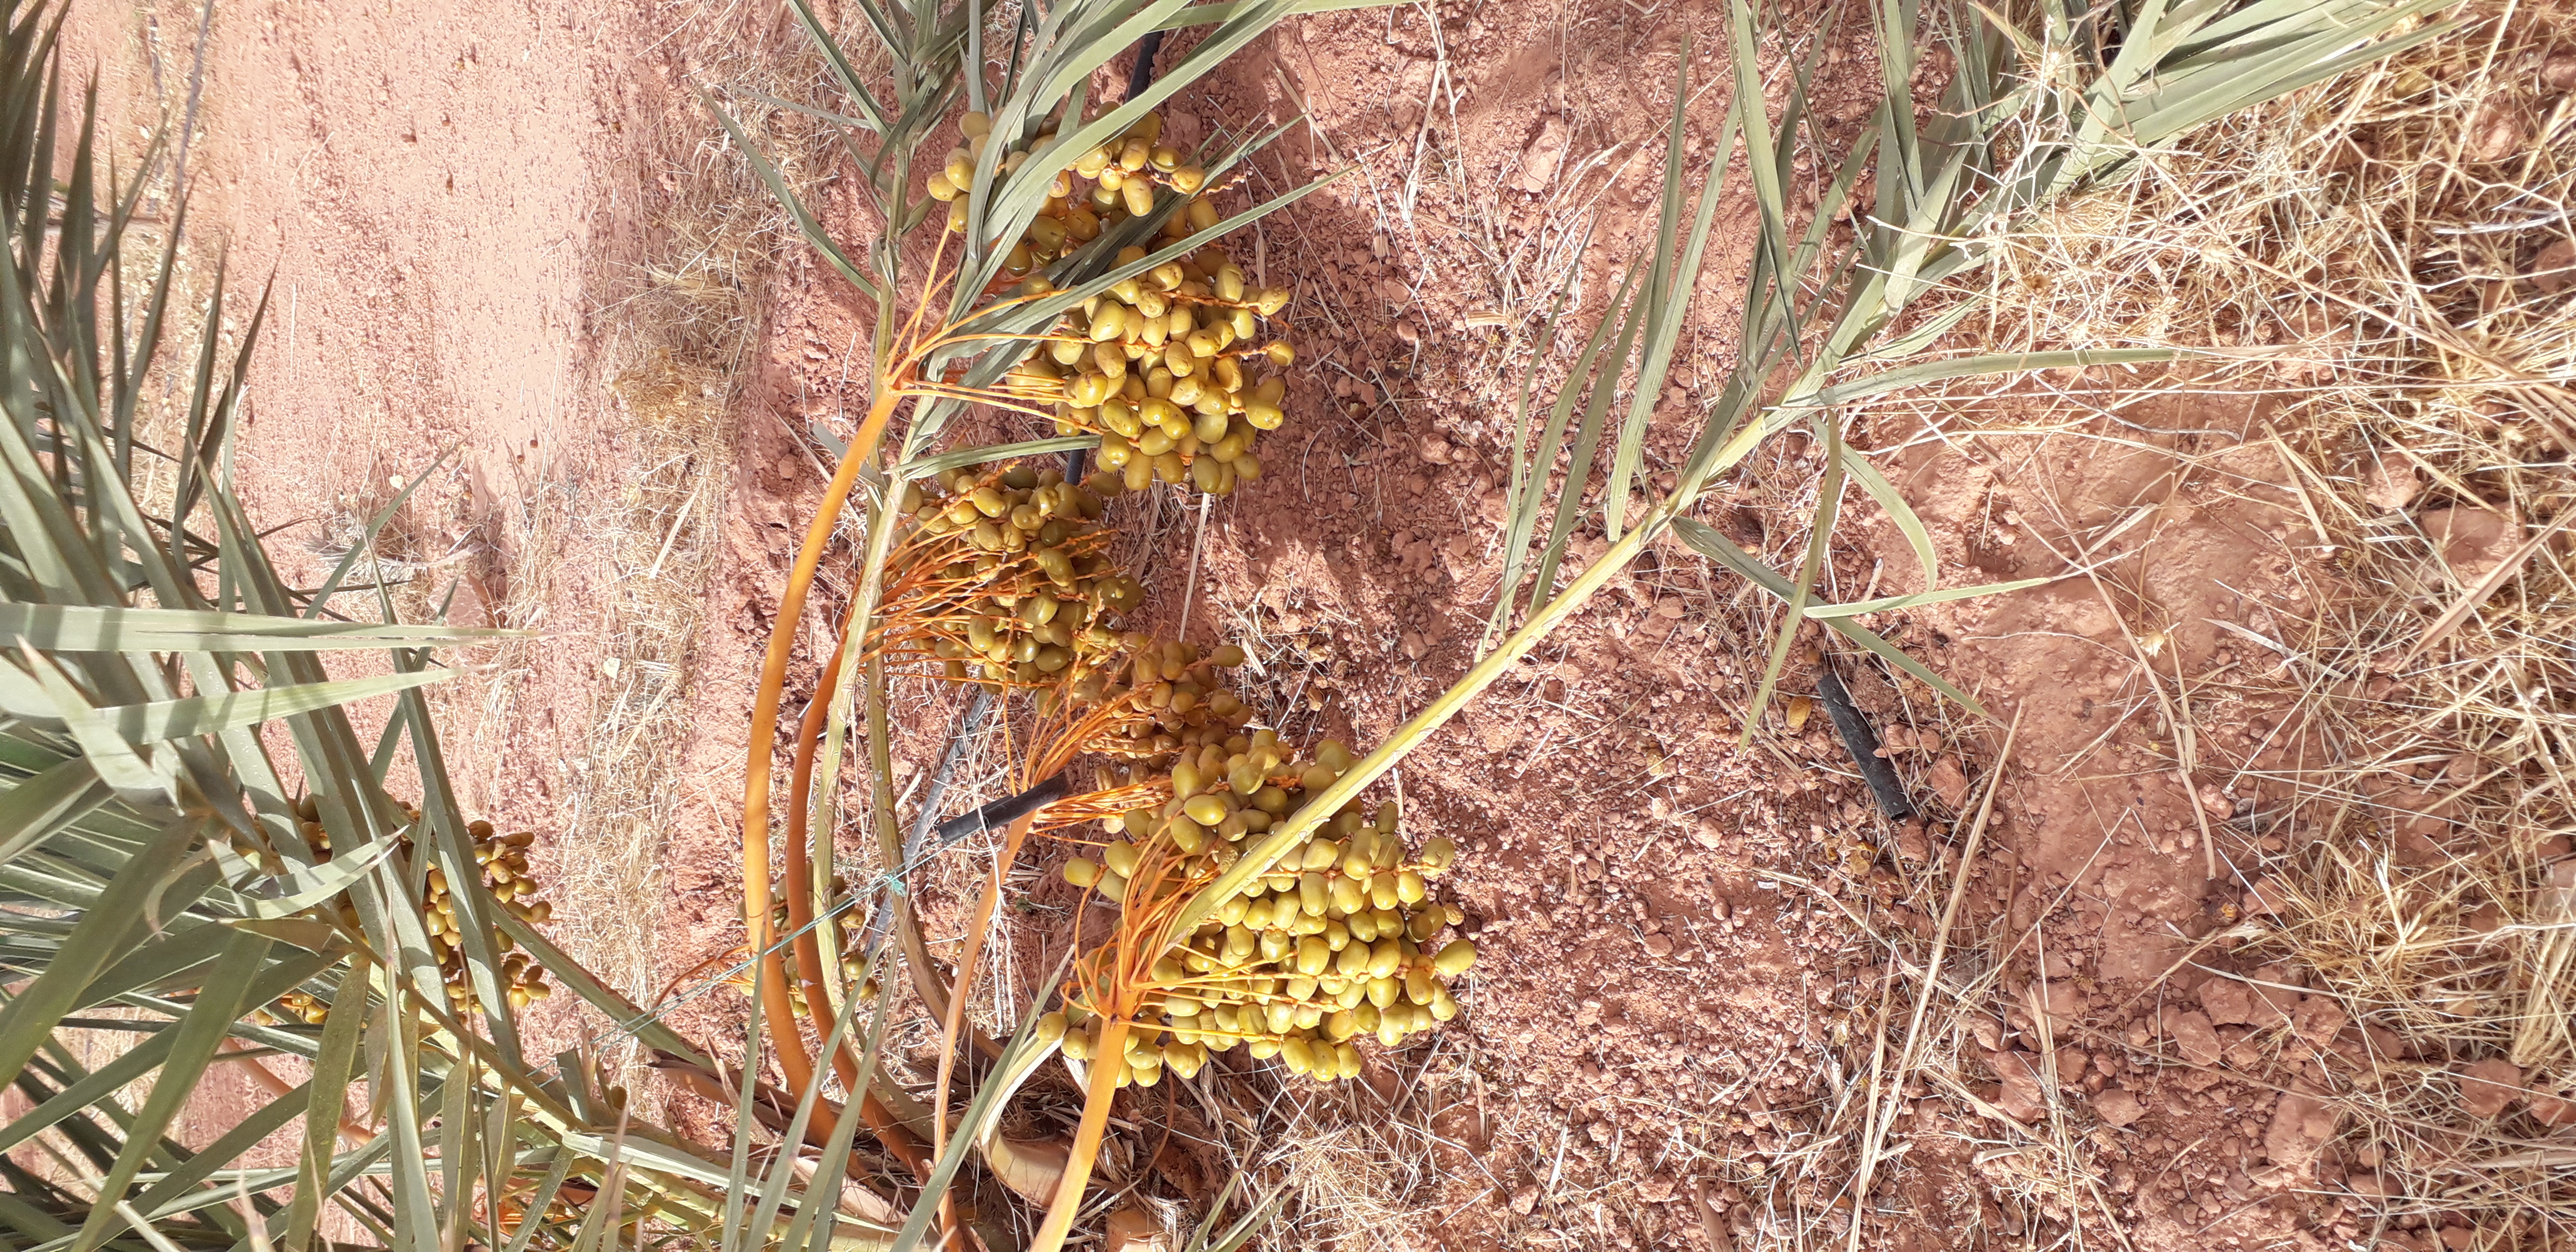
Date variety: Boufagous